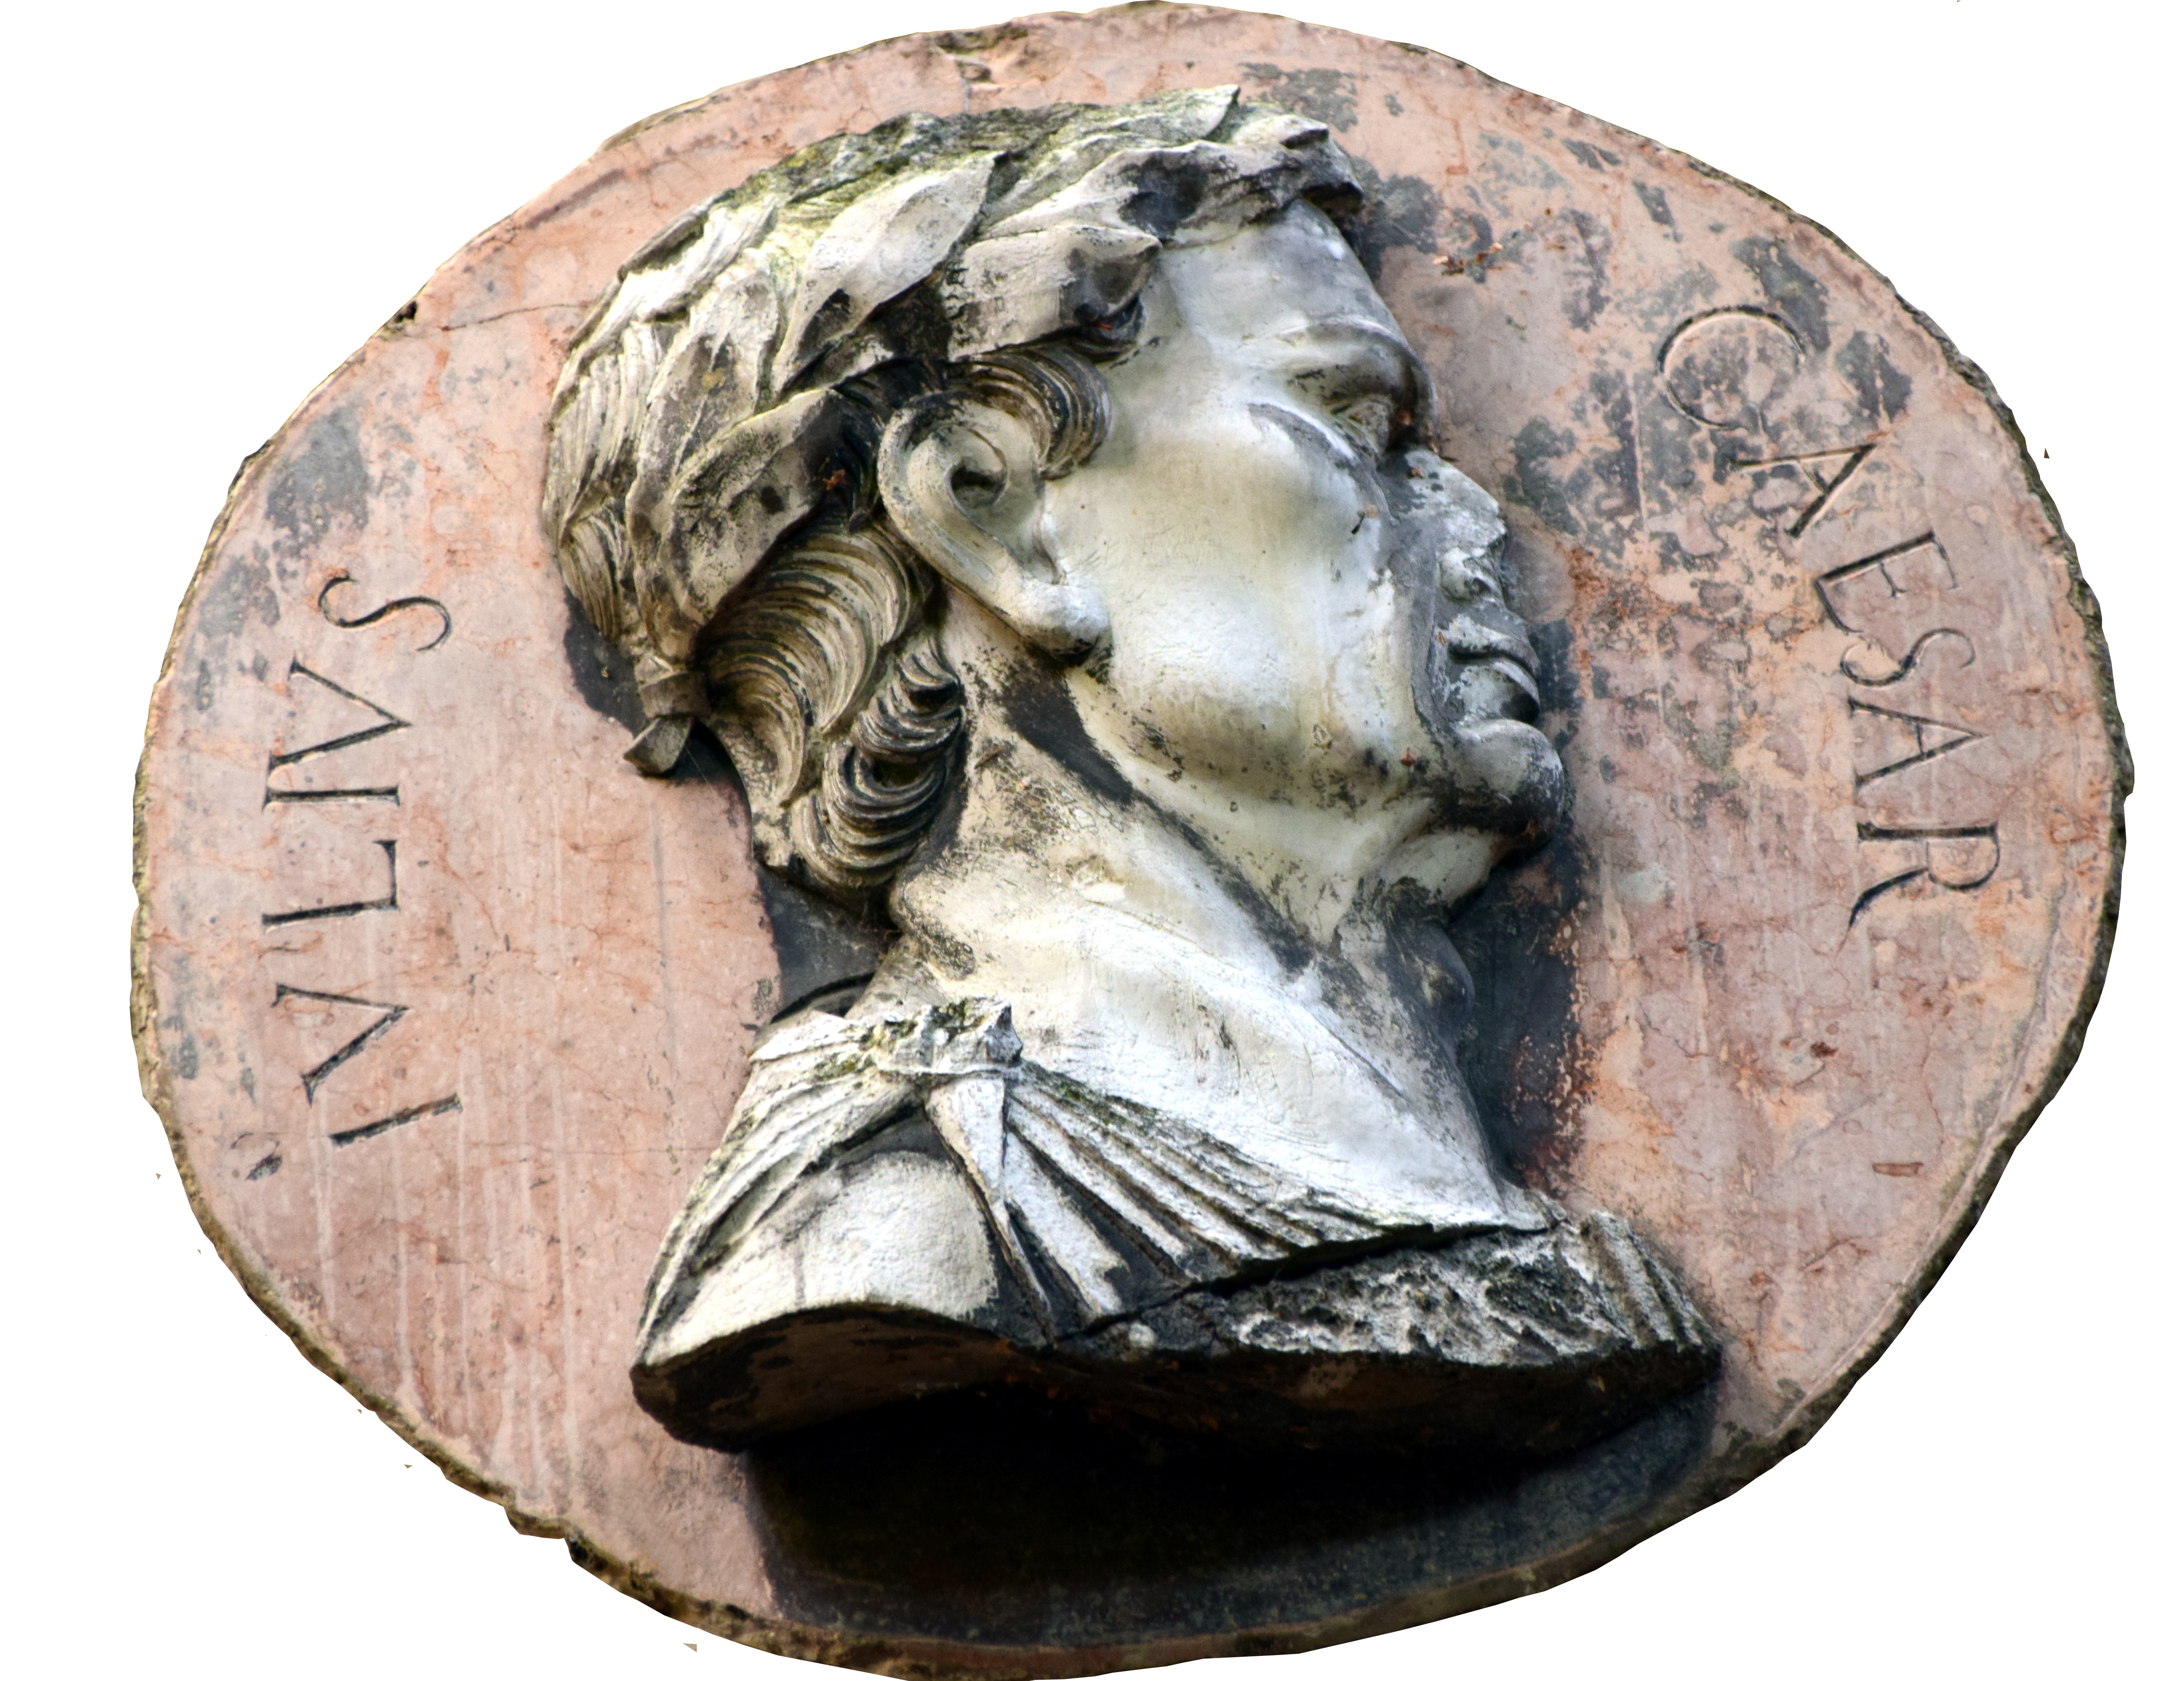
old, stone, money, ruler, weathered, sculpture, art, head, currency, history, relief, romans, historically, caesar, excavation, artifact, roman times, laurel wreath, world domination